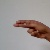
The image shows a hand gesture representing the letter 'H' in Indian Sign Language.